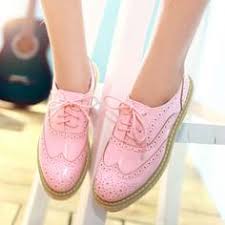
Label: Brogue